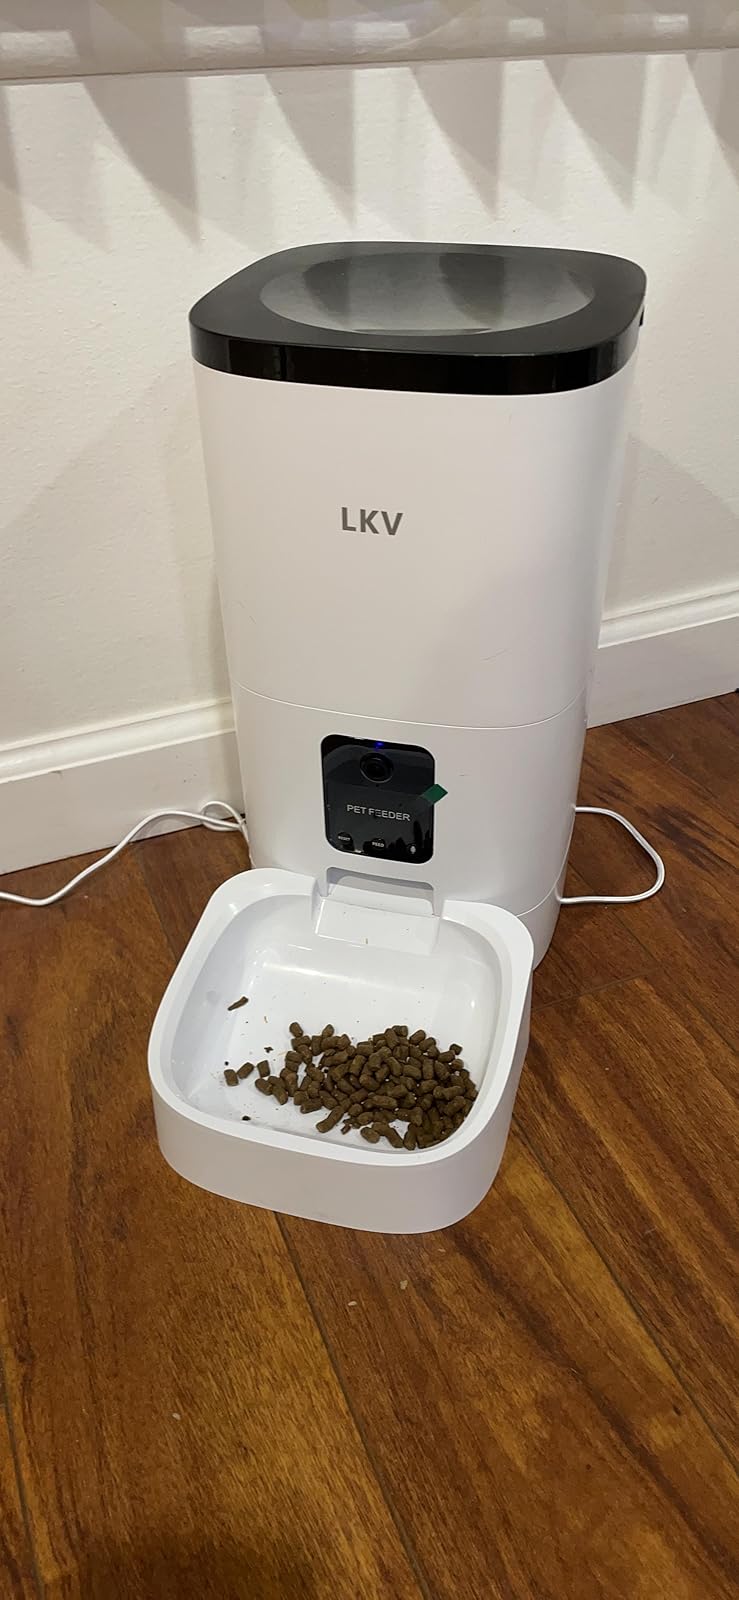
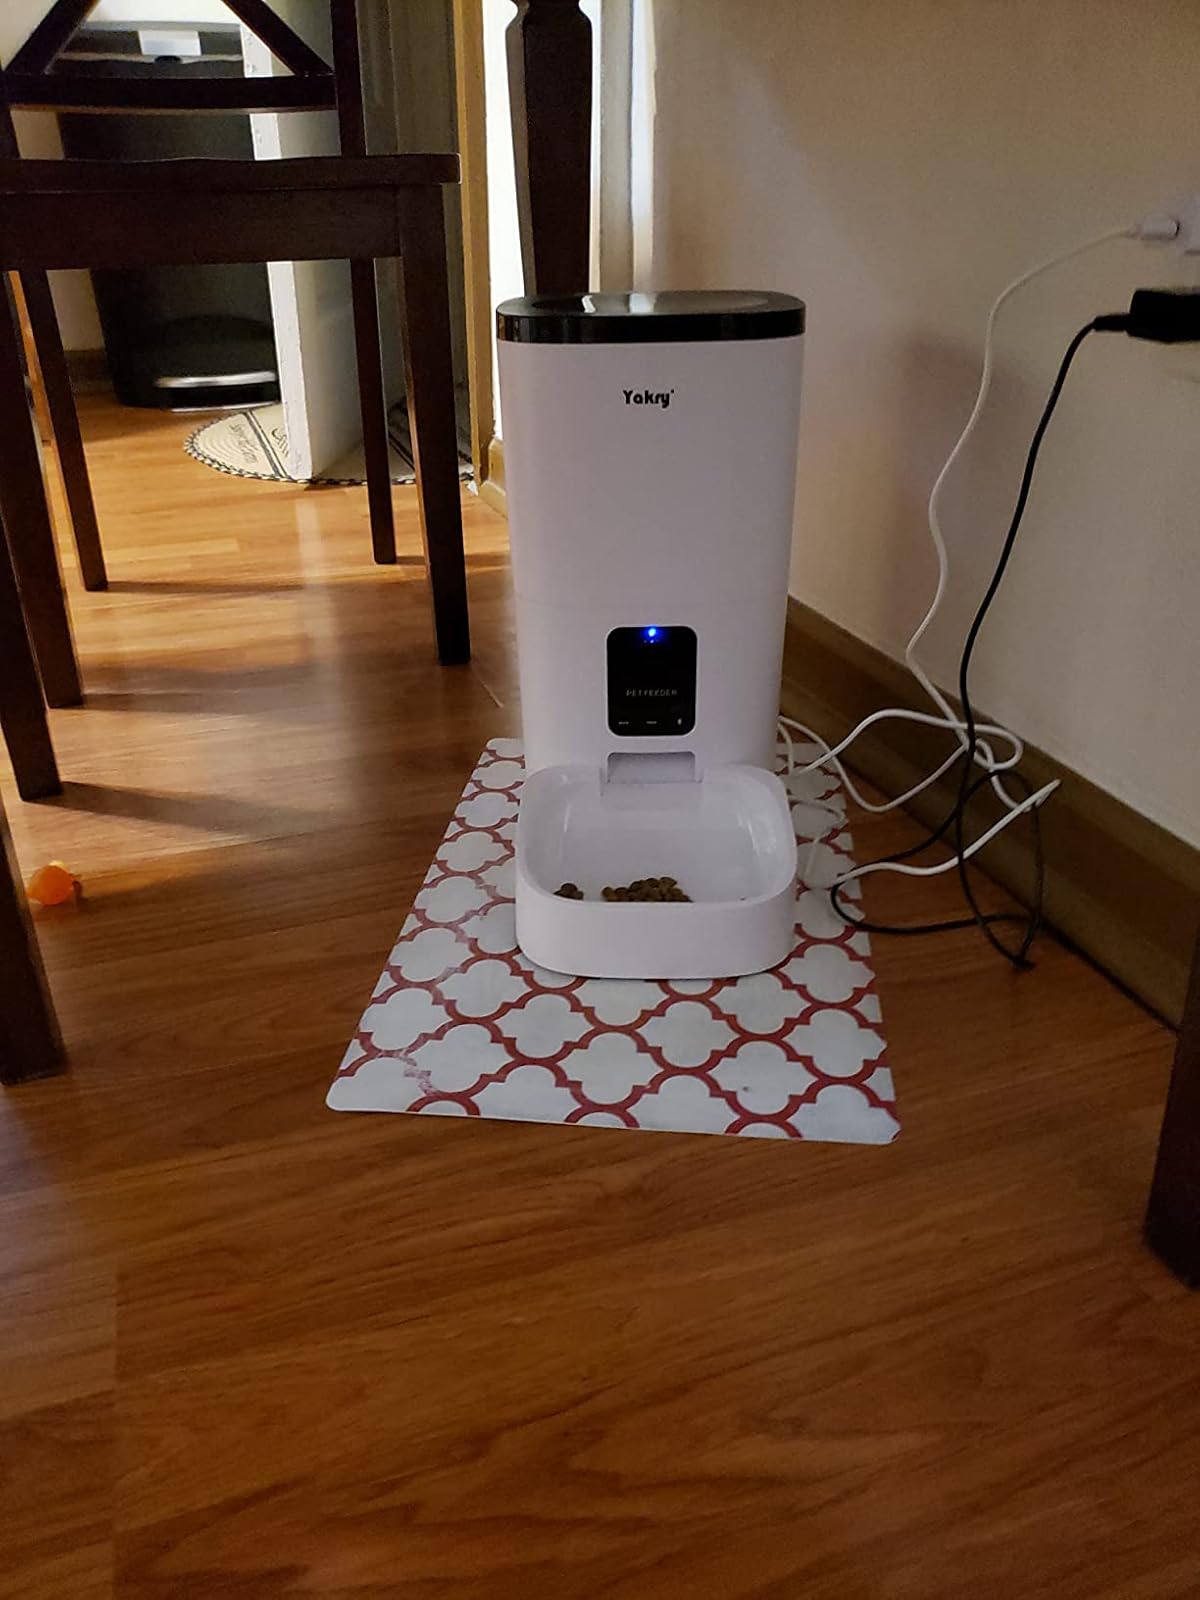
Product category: items_feeder
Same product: no